Mark Ricciuto

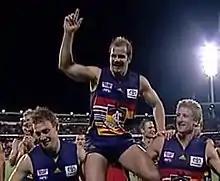

Mark Anthony Ricciuto (born 8 June 1975) is a former Australian rules footballer who played for the Adelaide Football Club in the Australian Football League (AFL). From Ramco, South Australia, Ricciuto started as a junior with the local Waikerie Magpies Football Club. He joined the West Adelaide Football Club in the South Australian National Football League (SANFL), making his debut at the age of 16, before being recruited by Adelaide as a zone selection prior to the 1993 season.